Kuroimura Station

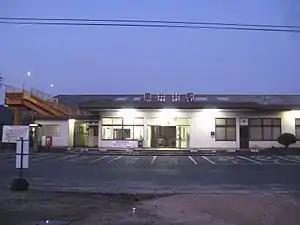
Kuroimura Station in October 2009

is a passenger railway station located in the city of Shimonoseki, Yamaguchi Prefecture, Japan. It is operated by the West Japan Railway Company (JR West).